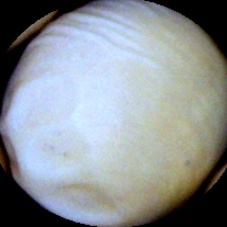
Label: Intact